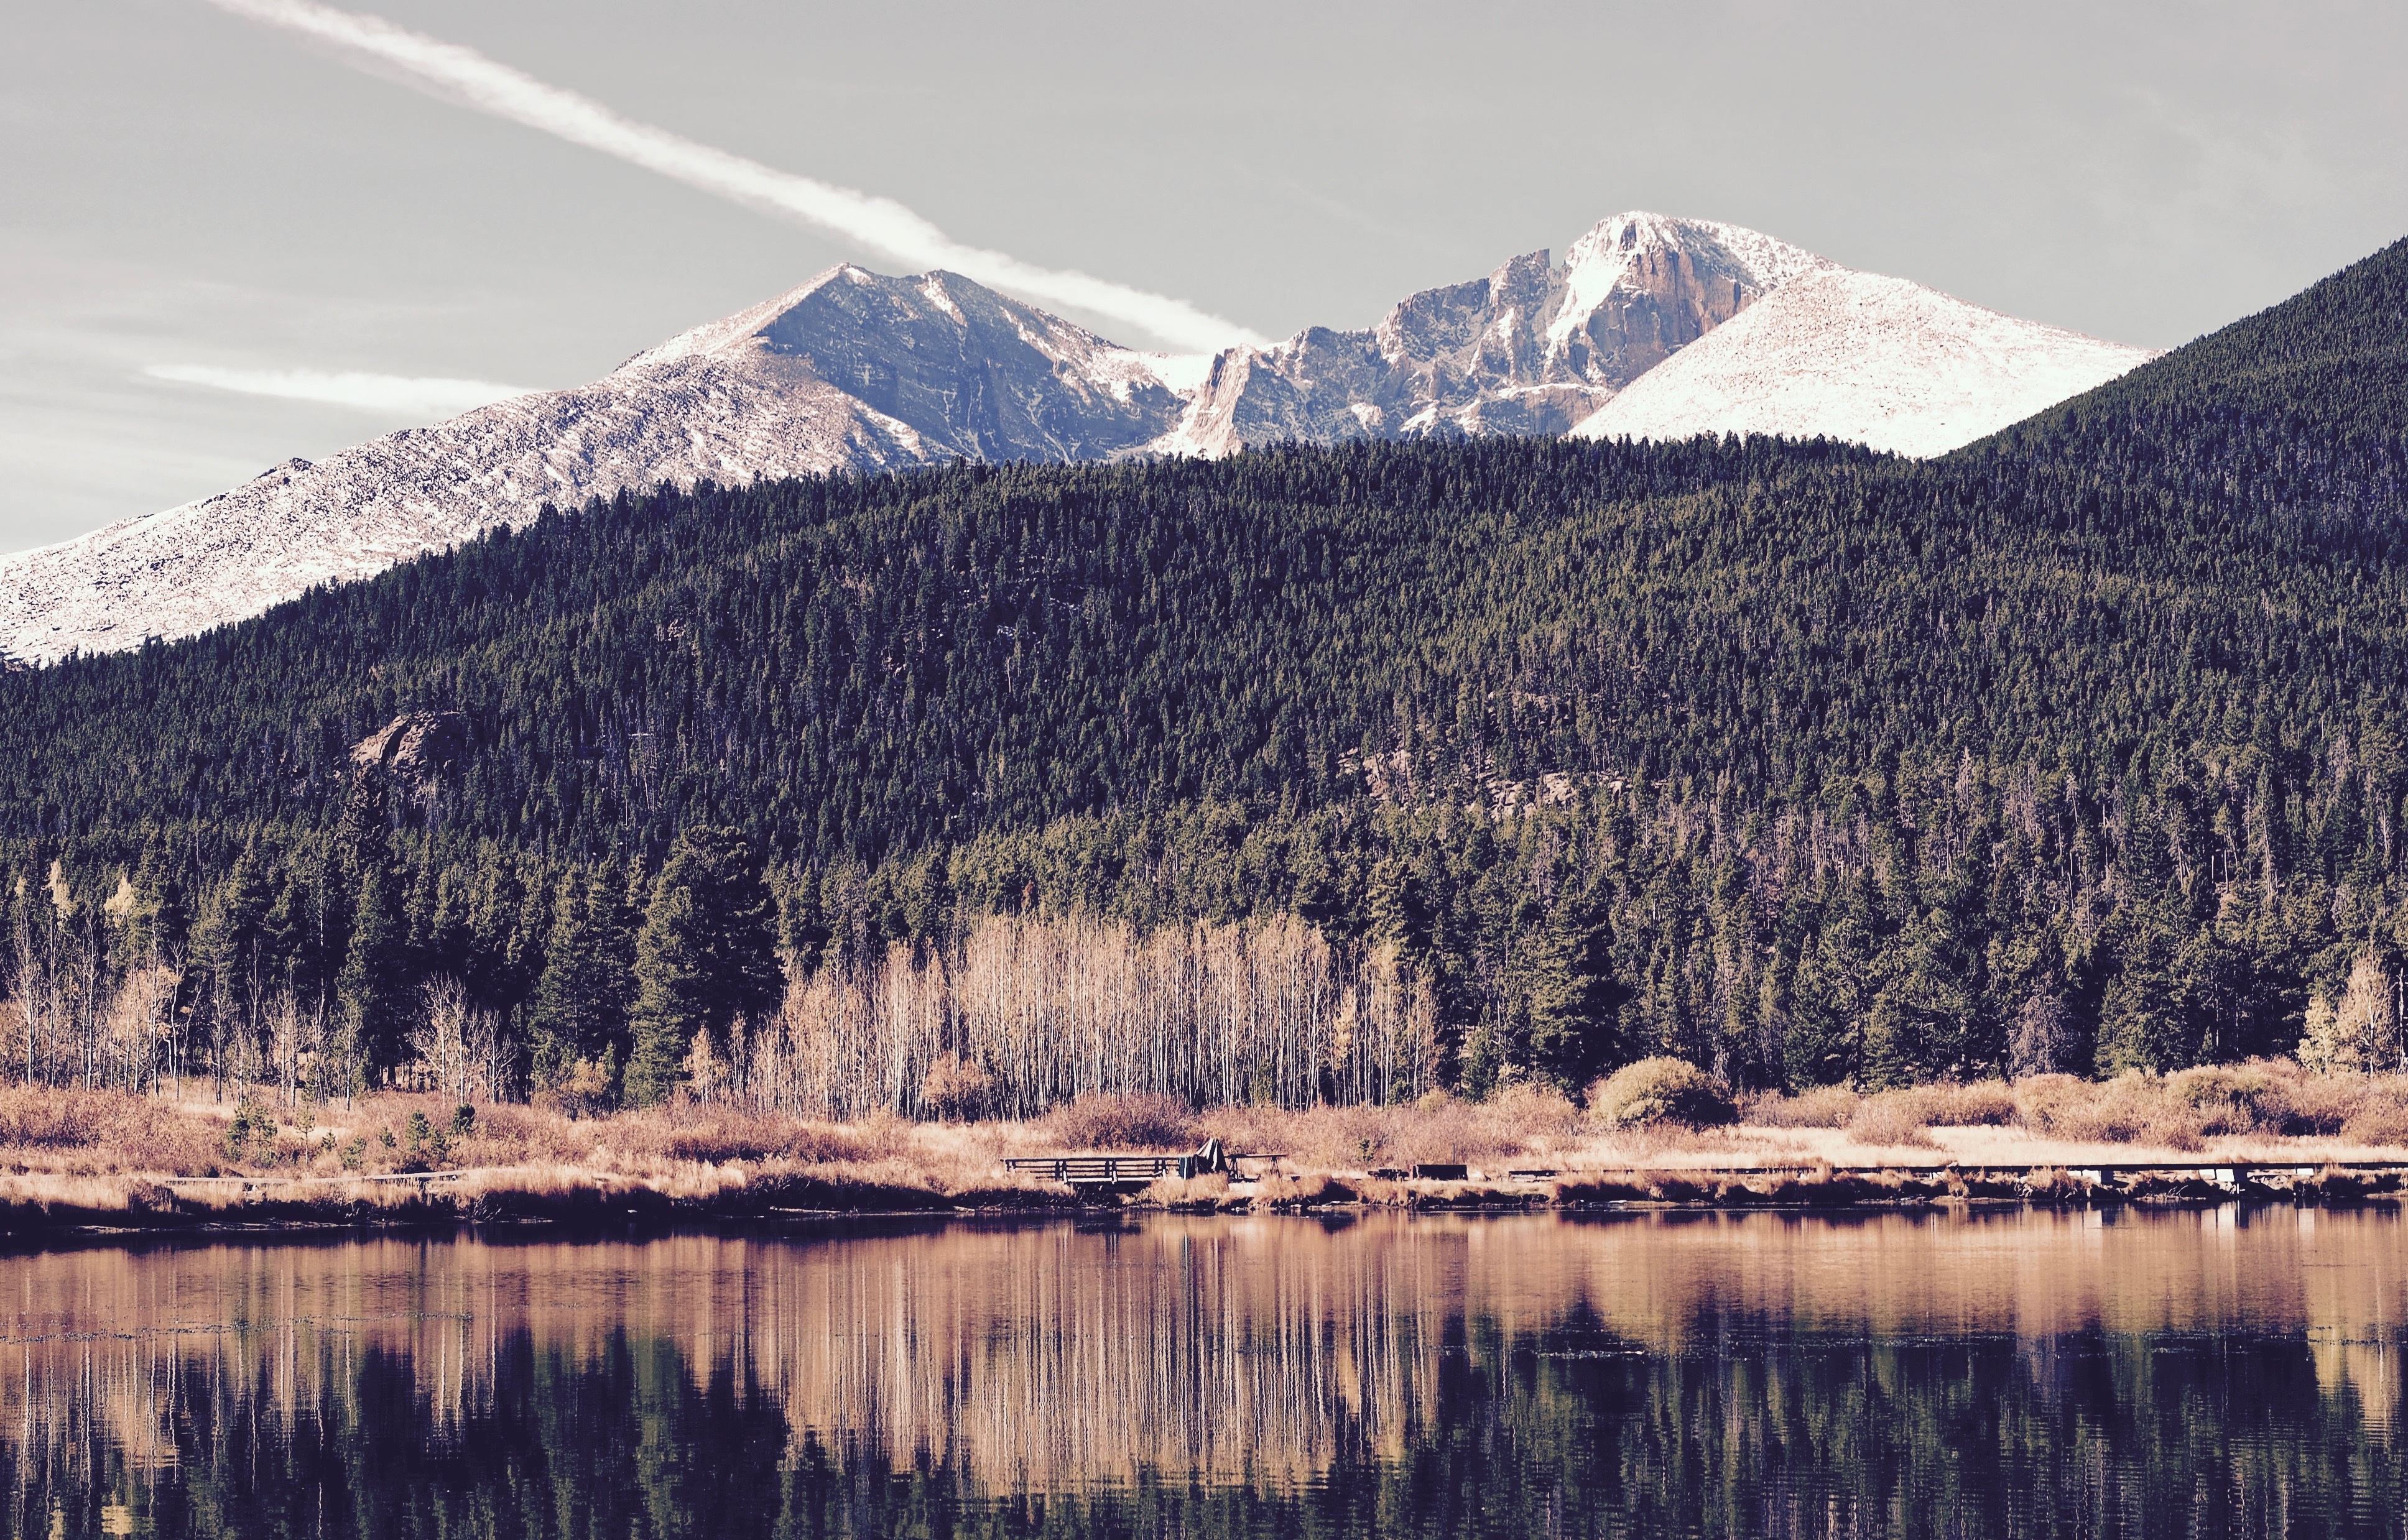
landscape, water, nature, forest, wilderness, mountain, snow, winter, lake, mountain range, reflection, fjord, reservoir, plateau, fell, loch, tundra, landform, geographical feature, atmospheric phenomenon, mountainous landforms